John Heinz National Wildlife Refuge at Tinicum

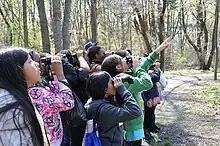
Birdwatching is one of the most popular activities at John Heinz NWR as it has been known to host a total of over 300 species of birds.

The refuge is home to a variety of wildlife despite its urban location. Birdwatchers have recorded over 300 species of birds in and around the refuge, 85 of which nest here. Migratory birds like warblers, egrets, sandpipers, and a large variety of ducks, within the Atlantic Flyway, use the refuge as a resting/feeding spot during spring and fall flights. Since water levels can be controlled in the impoundment, the water is often drained in early fall at the refuge. This serves both to reduce the large population of invasive carp and makes the impoundment a large mudflat, which renders it very attractive to migrating shorebirds. The water levels are raised later in the fall so waterfowl can use the impoundment.